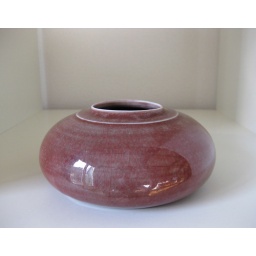
Chinese brush water pot - by day light